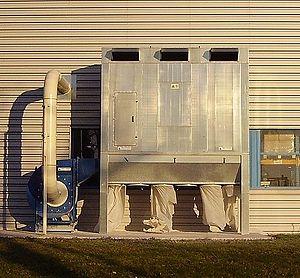
Cyclone d'un atelier.